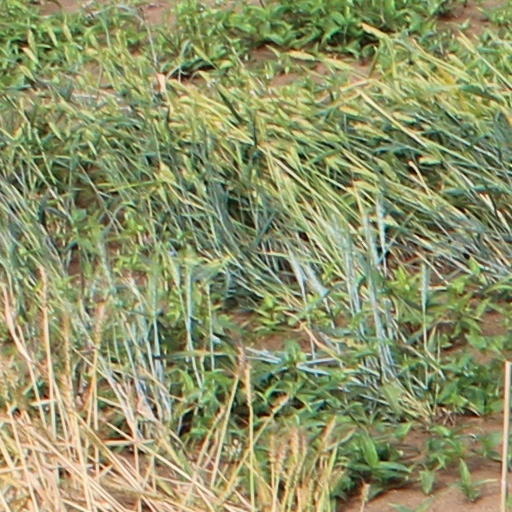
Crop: wheat